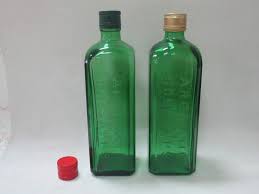
Label: glass